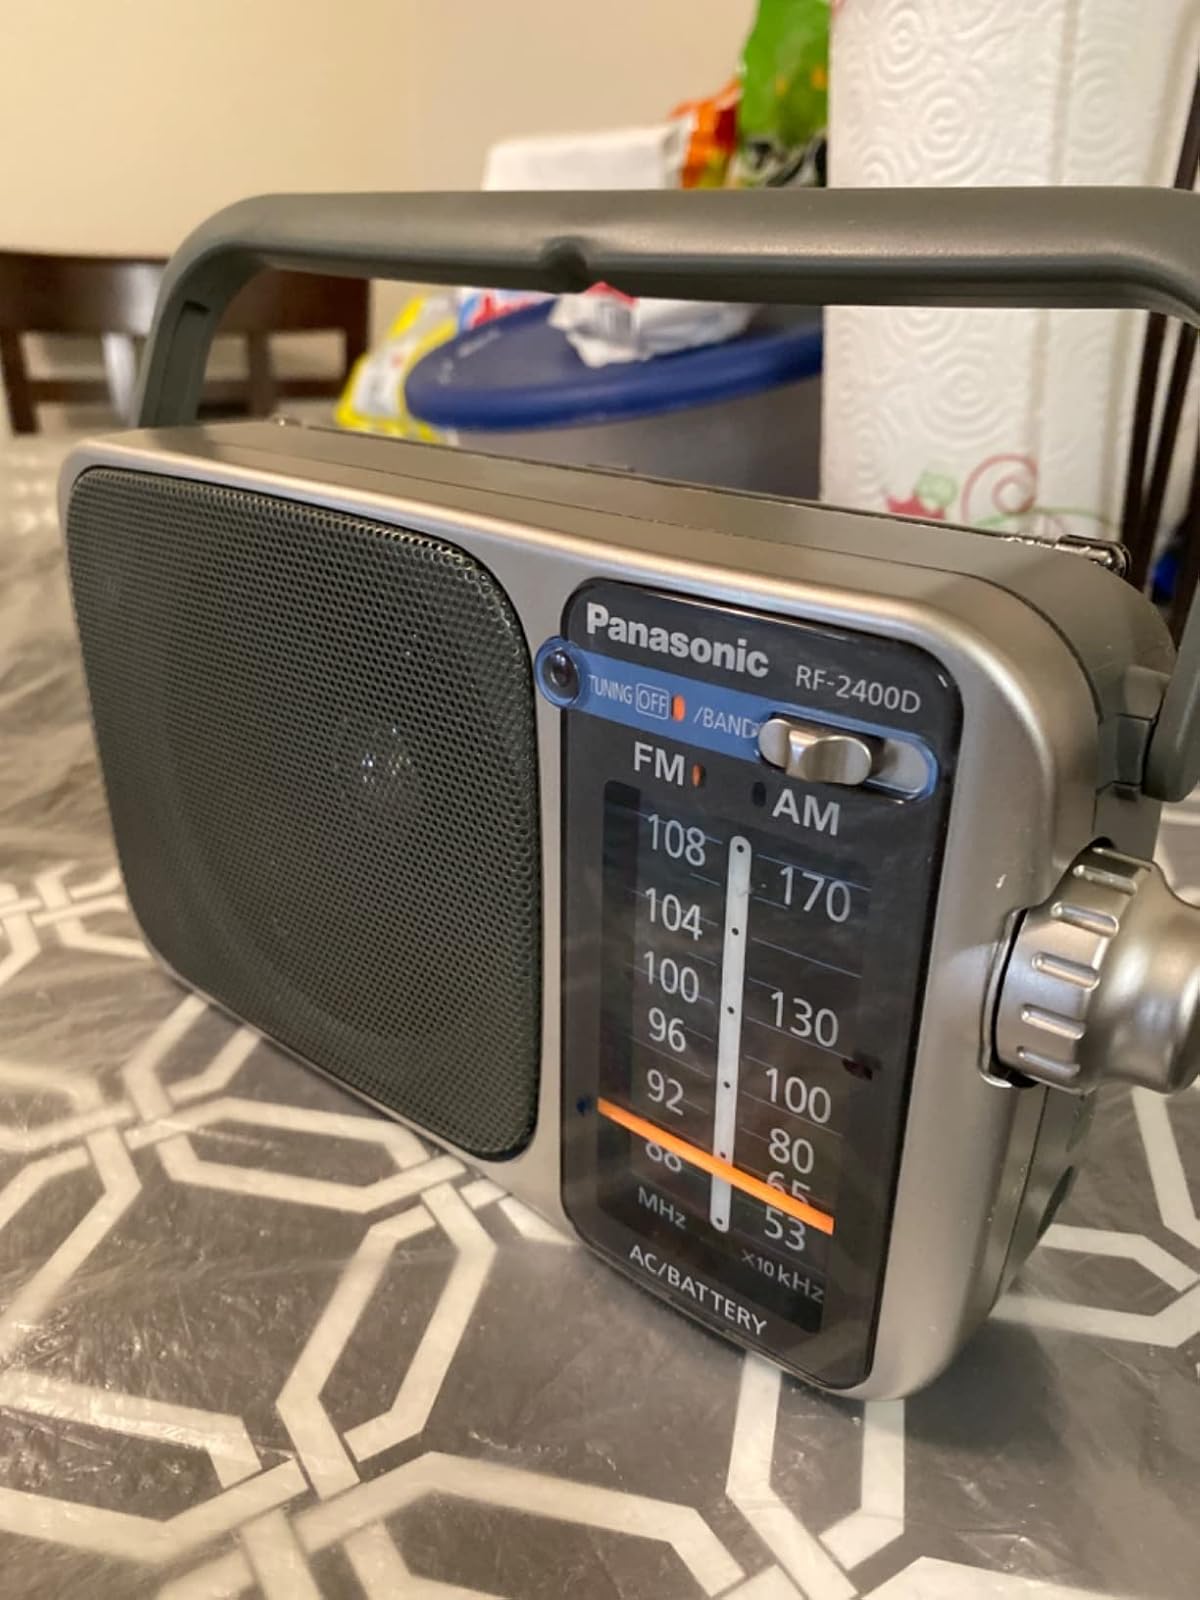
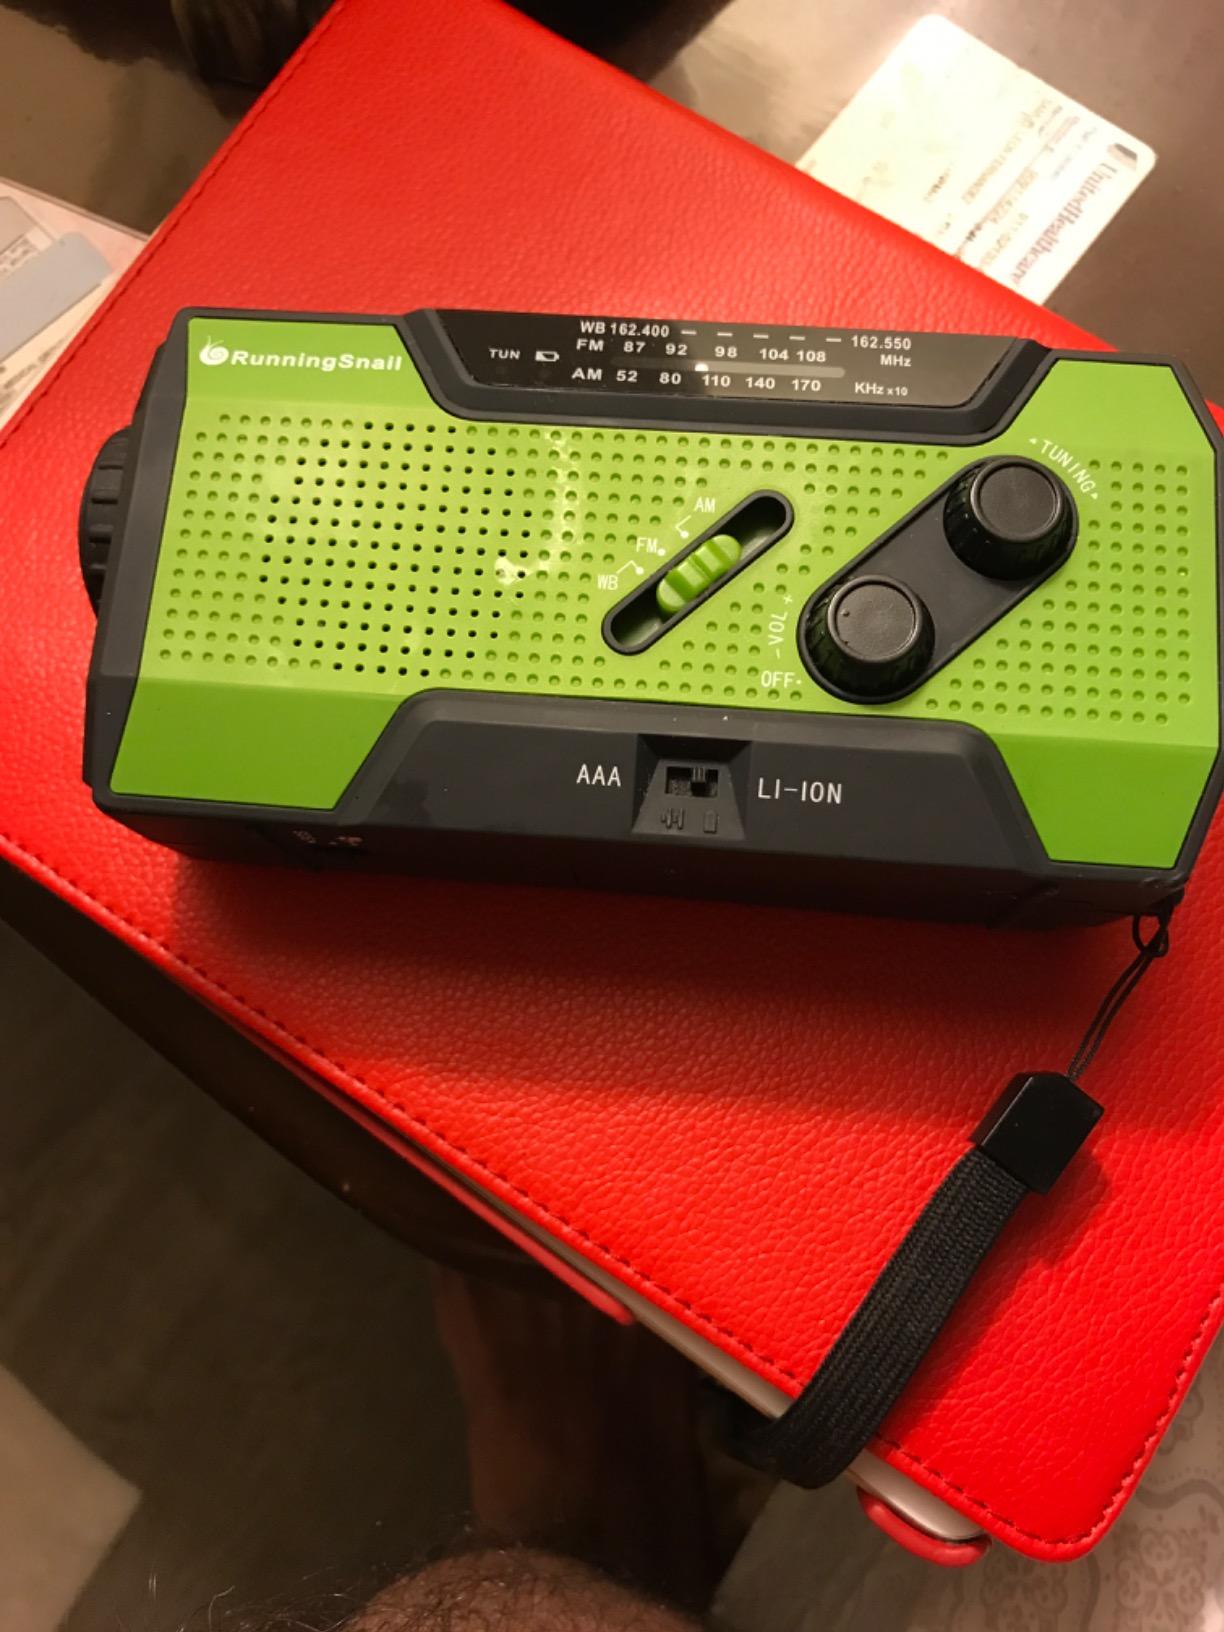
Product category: radio
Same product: no